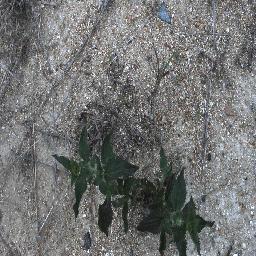
Label: siam_weed